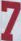
Number: 7